Pandora-Gilboa High School

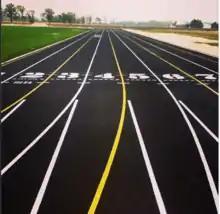
All-weather track

Pandora-Gilboa is notable for sending many student athletes to NCAA schools (Div I/Div II) in all sports that are offered by the athletic department.